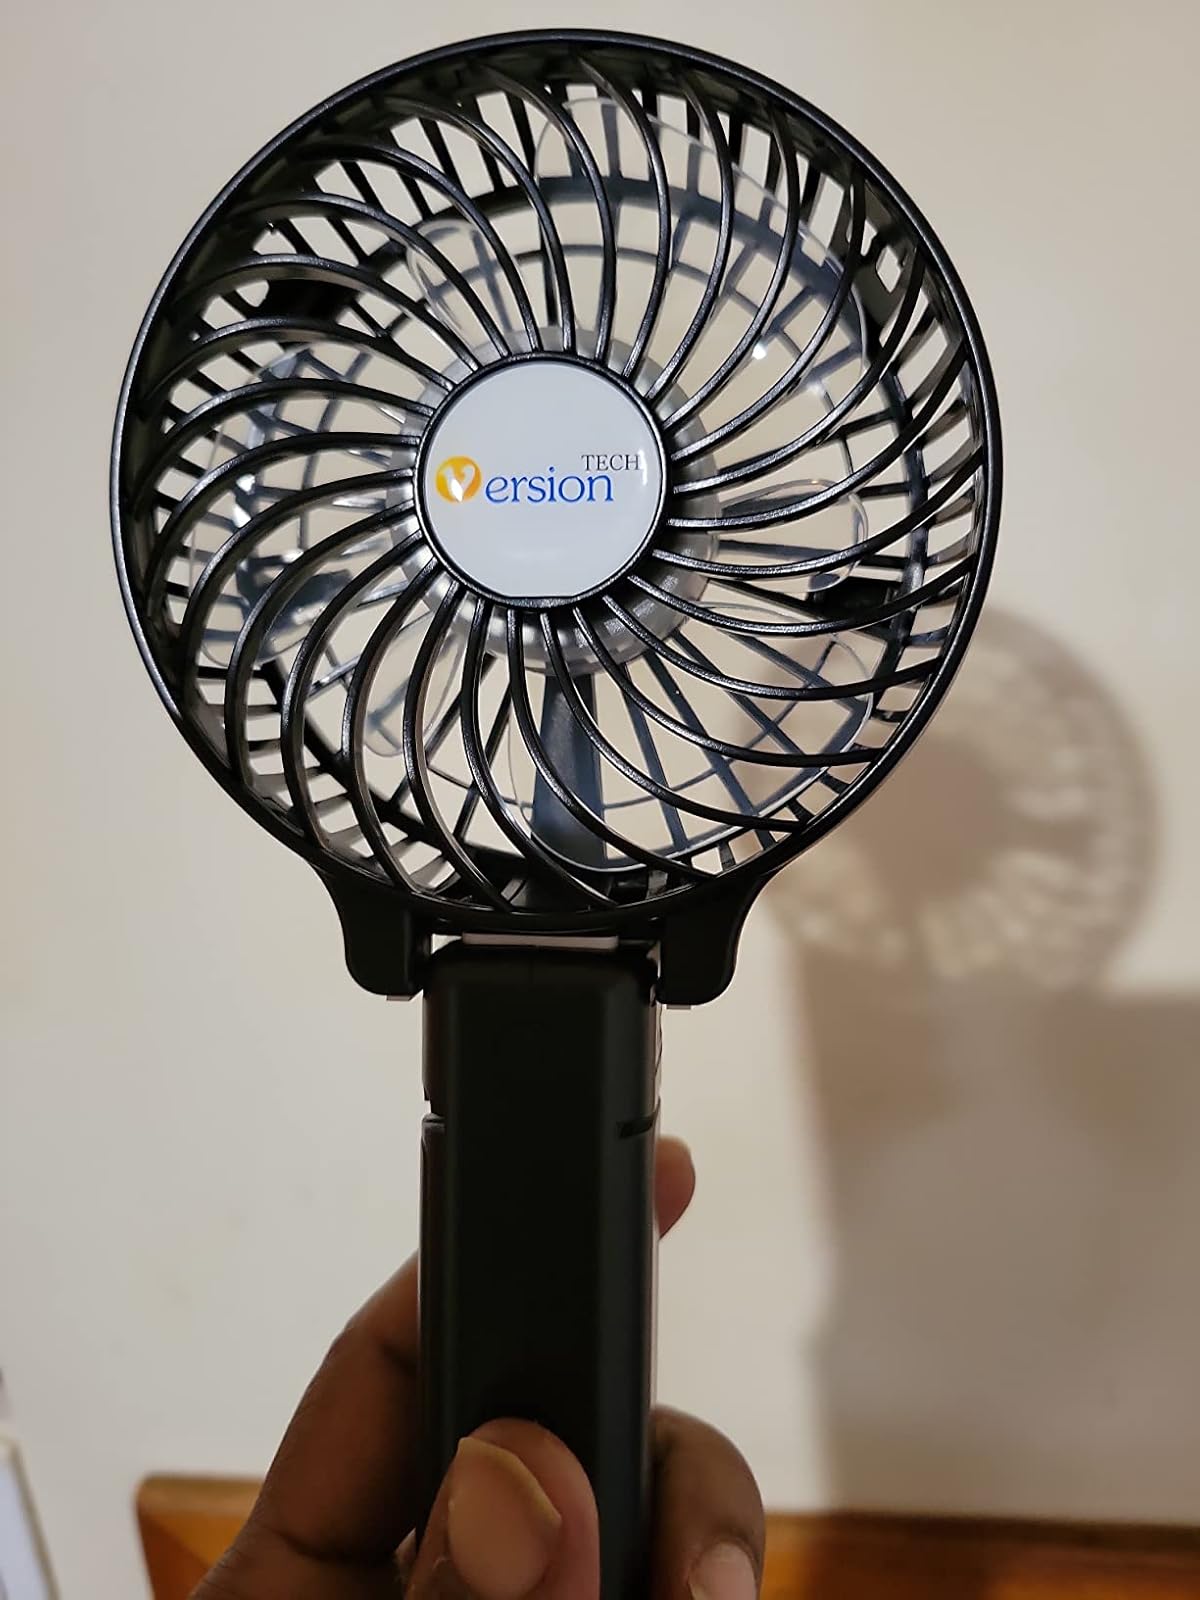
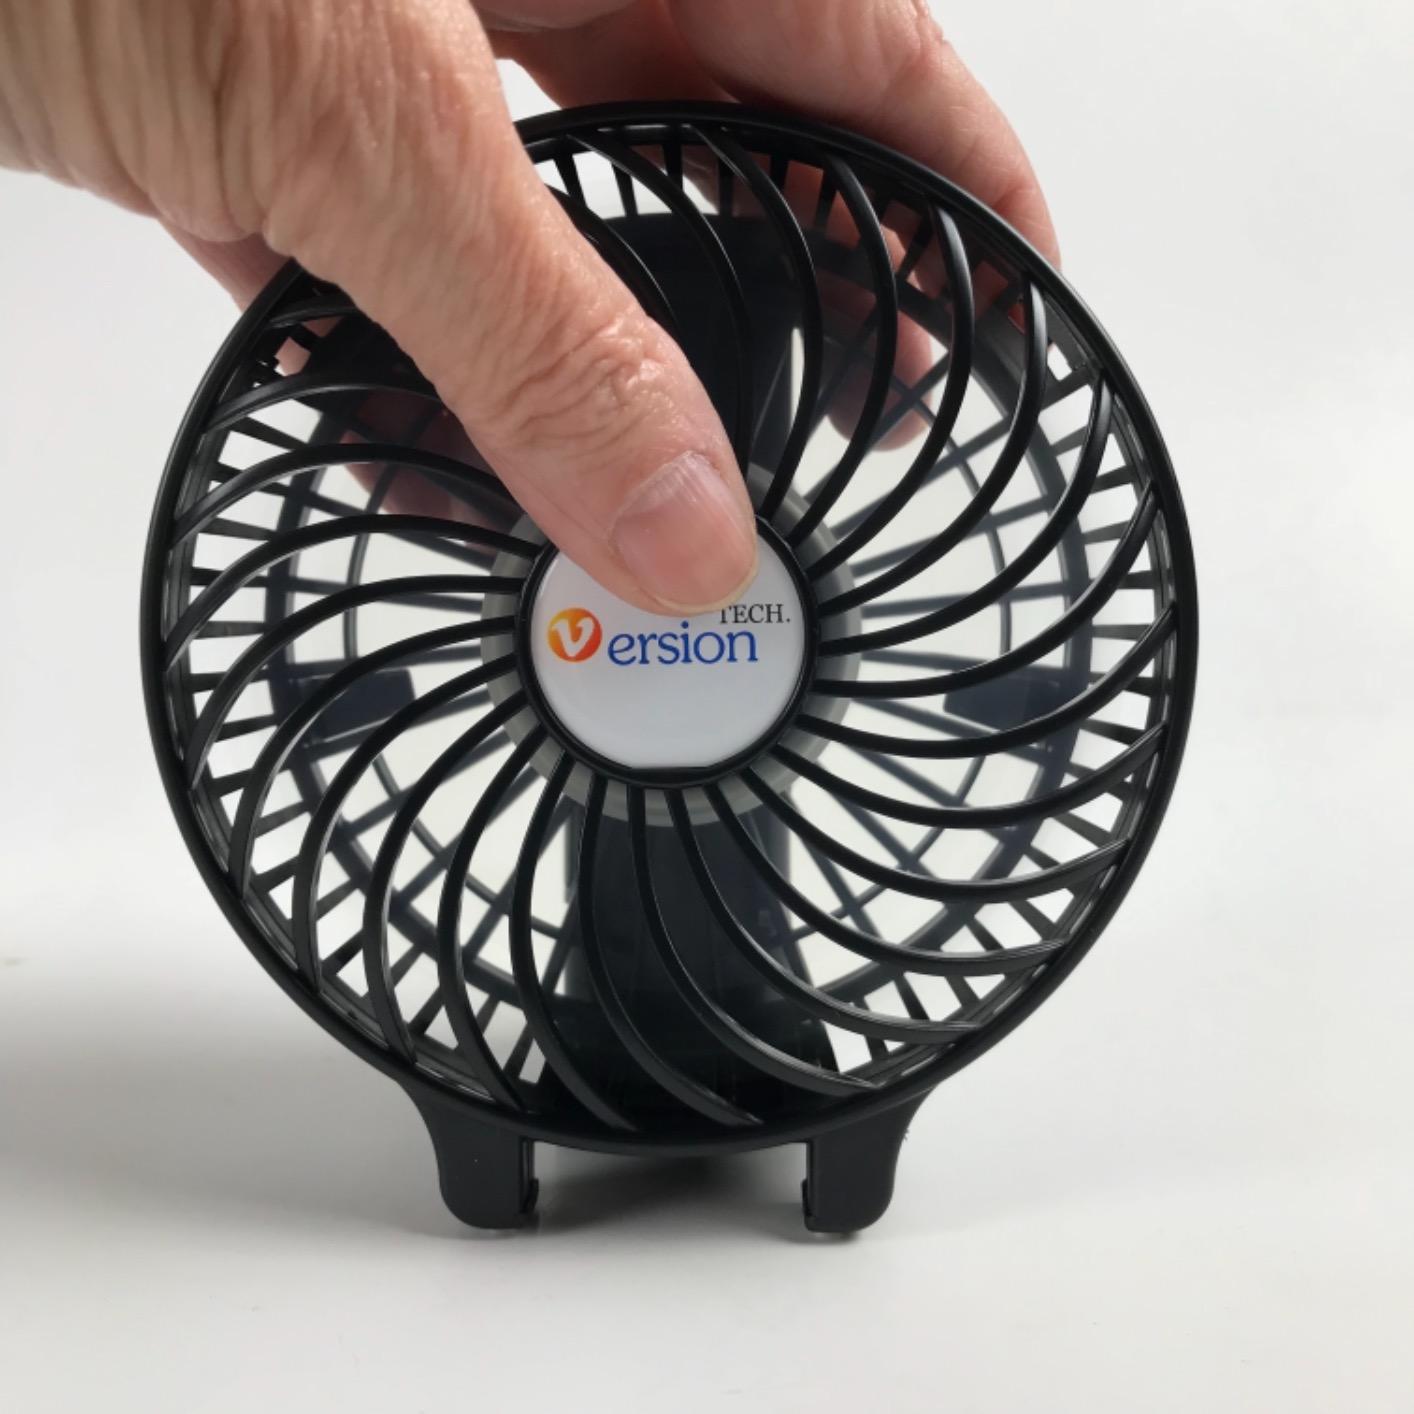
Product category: fan
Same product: yes